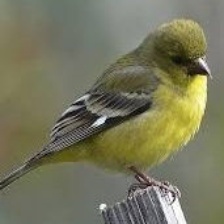
Species: ANDEAN SISKIN
Scientific name: SPINUS SPINESCENS